Settefinestre

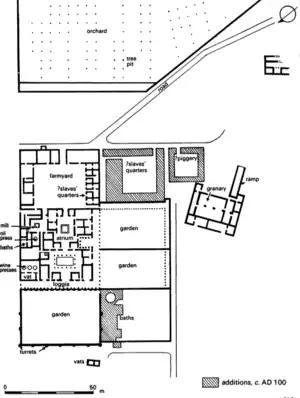
Settefinestre plan

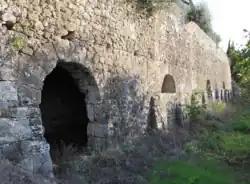
cryptoporticus

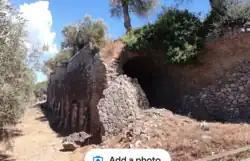
cryptoporticus

Settefinestre is best known for the site of late Republican Roman slave-run villa that was excavated in 1976–81. It lies between Capalbio and Orbetello in Tuscany, Italy.